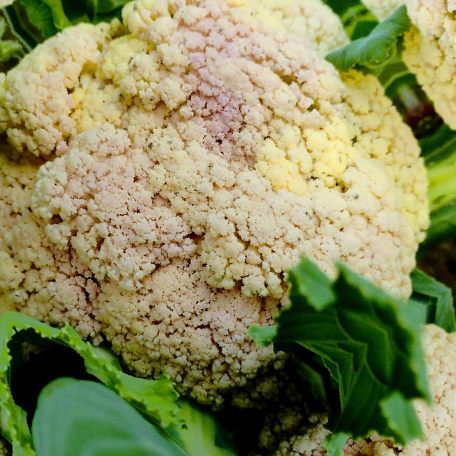
Label: Bacterial spot rot